Zeta under the Crnojevići

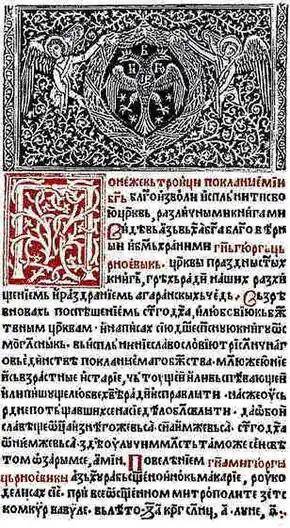
Oktoih from Cetinje

Đurađ IV Crnojević became ruler of Zeta in 1490. His rule lasted until 1496. Đurađ, Ivan's oldest son, was an educated ruler. He is most famous for one historical act: he used the printing press brought to Cetinje by his father to print the first books in southeastern Europe, in 1493. The Crnojević printing press marked the beginning of the printed word among South Slavs. The press operated from 1493 through 1496, turning out religious books, five of which have been preserved: "Oktoih prvoglasnik", "Oktoih petoglasnik", "Psaltir", "Molitvenik", and "Četvorojevanđelje". Đurađ managed the printing of the books, wrote prefaces and afterwords, and developed sophisticated tables of Psalms with the lunar calendar. The books from the Crnojević press were printed in two colors, red and black, and were richly ornamented. They served as models for many books printed in Cyrillic.